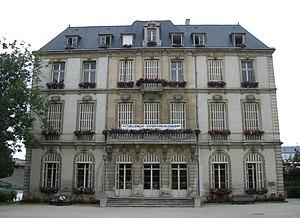
Saint-Max est une commune française située dans le département de Meurthe-et-Moselle, en région Grand Est.